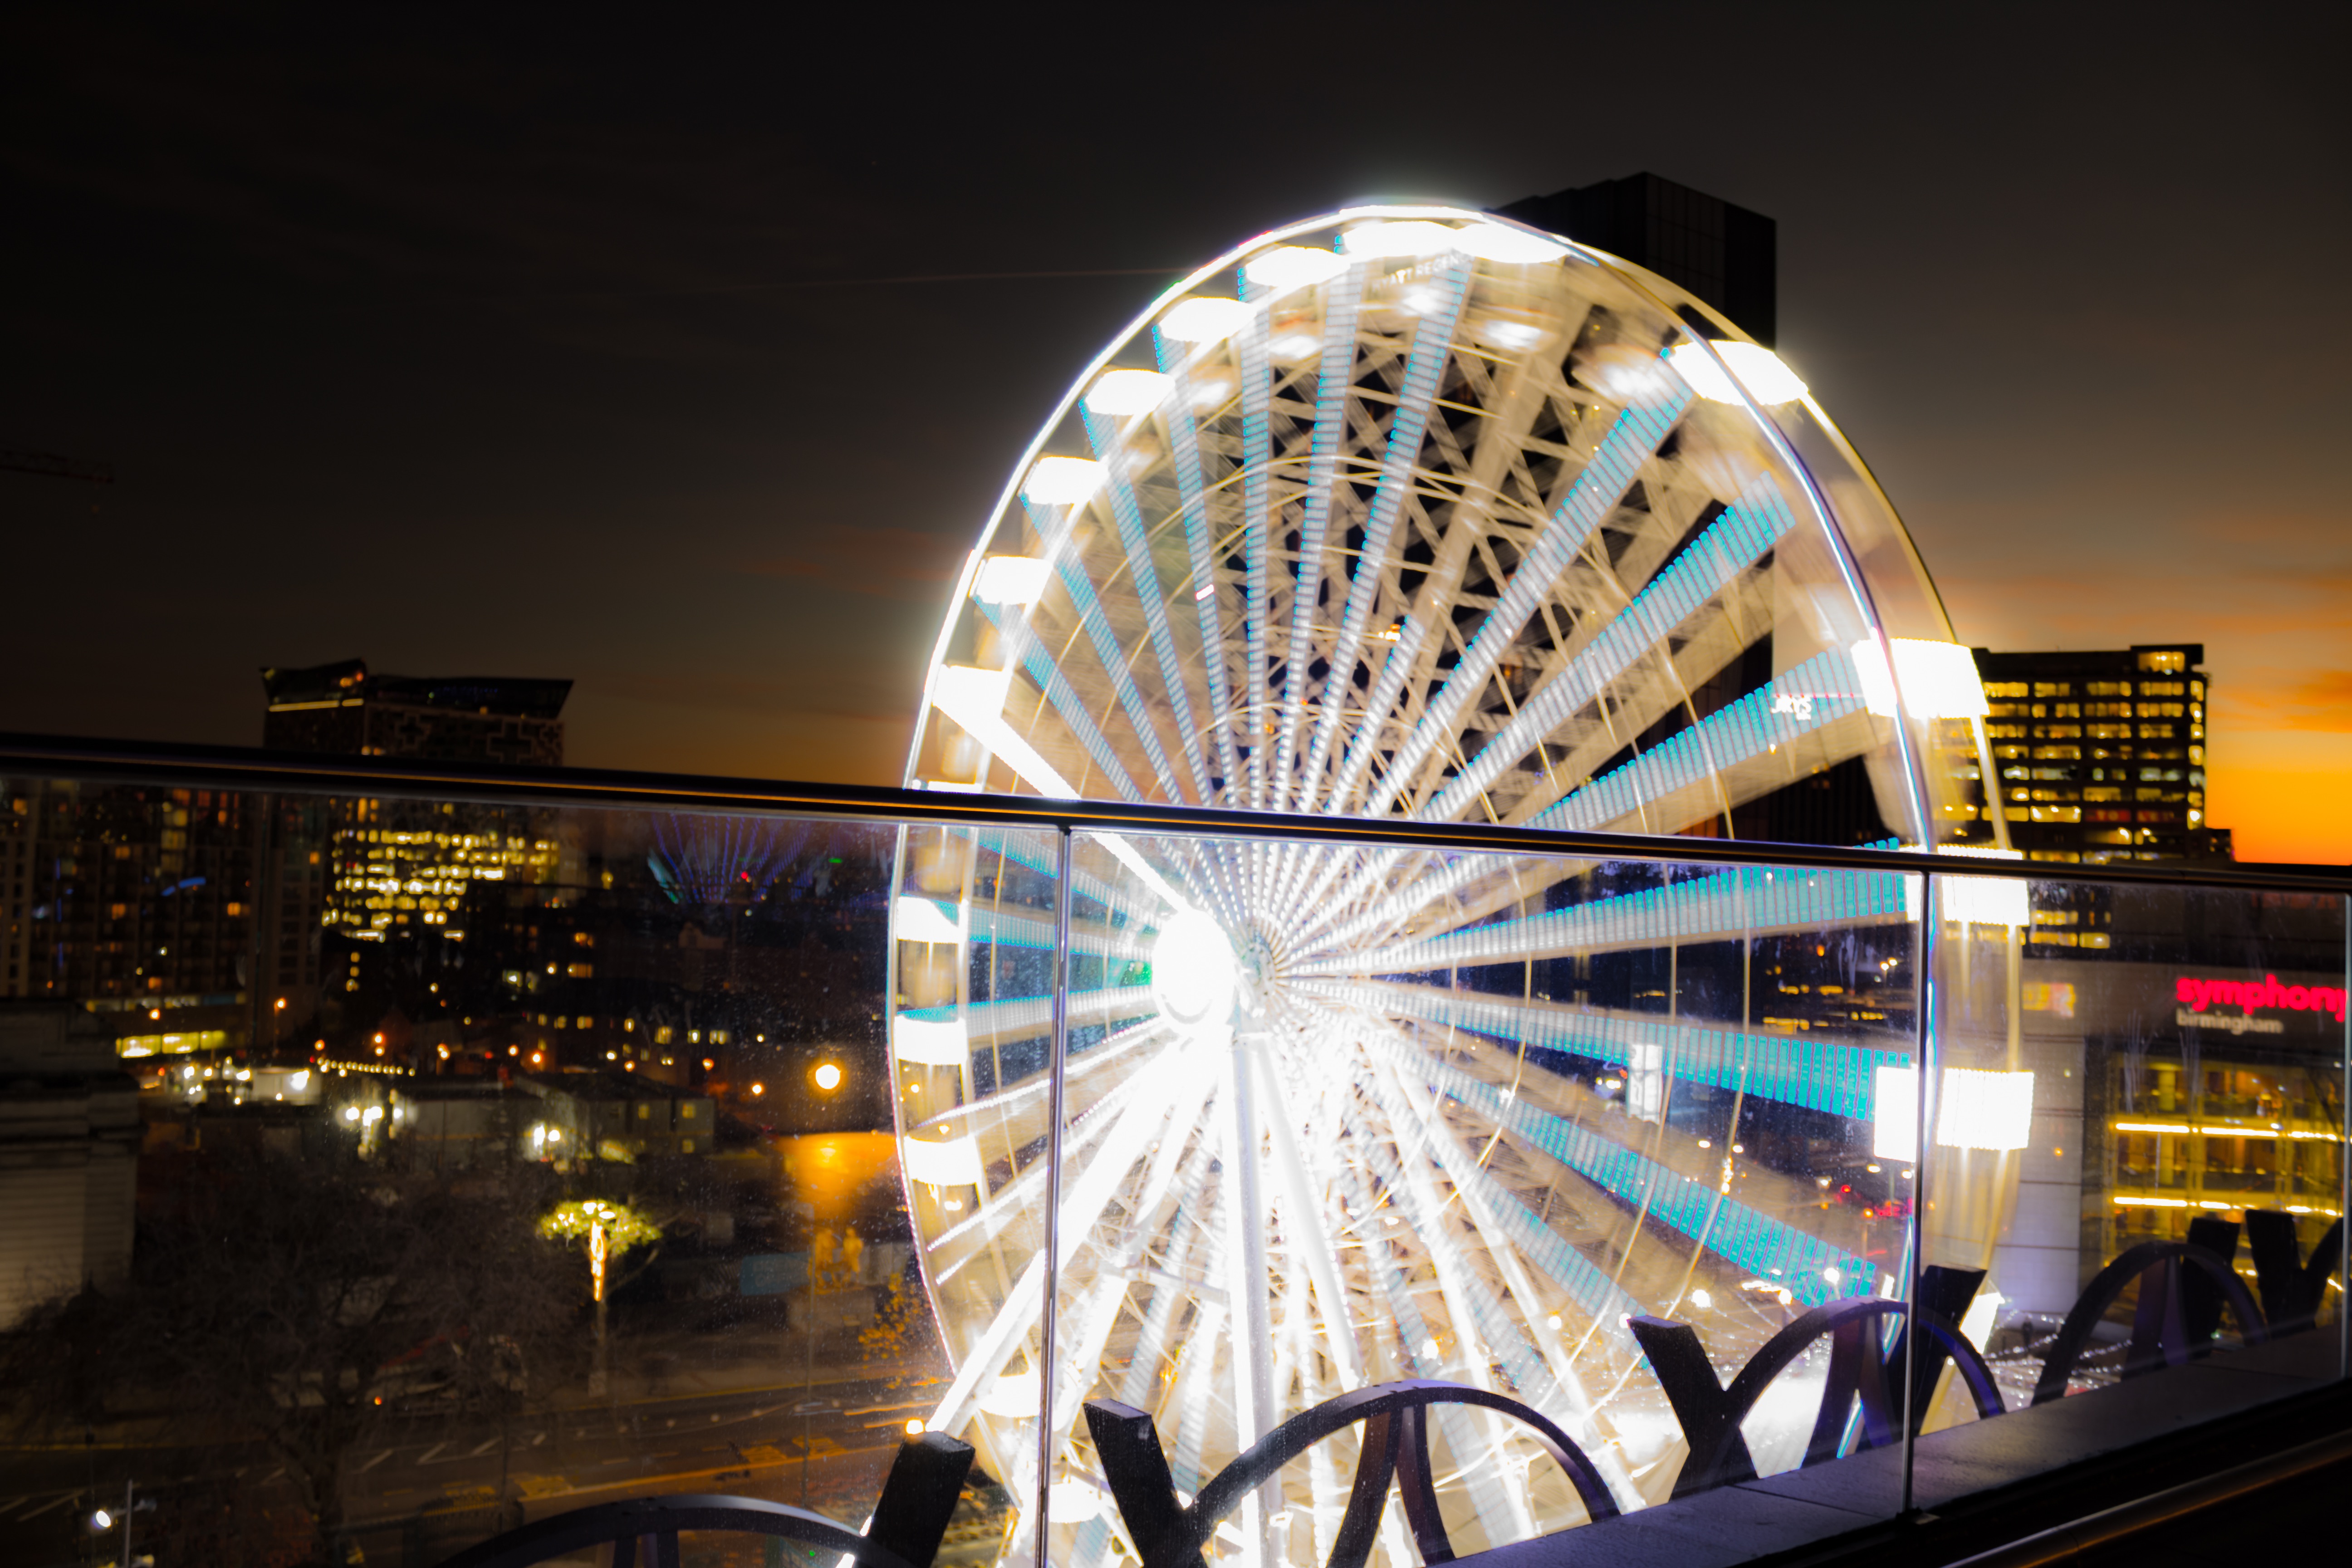
light, night, skyscraper, cityscape, reflection, ferris wheel, landmark, tourist attraction, metropolis, shopping mall, geographical feature